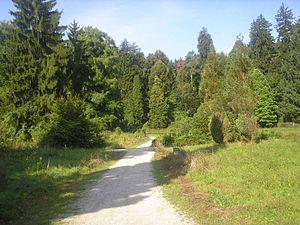
Vinica est un village et une municipalité située dans le comitat de Varaždin, en Croatie. Au recensement de 2001, la municipalité comptait 3 747 habitants, dont 98,88 % de Croates et le village seul comptait 1 269 habitants.